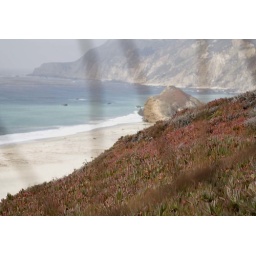
Nothing says &amp;quot;vista point&amp;quot; like a beautiful beach with barb wire infront of it.September 2008, road trip in California.